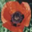
Label: poppy